Vouvray (wine)

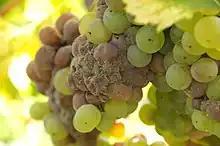
In favorable vintages, when the climate conditions encourage the development of noble rot "(example pictured)", the sweet wine styles of Vouvray will often have immense aging potential and longevity.

Vouvrays are known for their longevity and aging potential, particularly if the vintage was favorable. Some wines, most notably the sweeter "Moelleux" styles, have the potential to age and develop in the bottle for several decades to a century. While modern producers are contributing to making examples more approachable to drink while young, some premium examples still made in the traditionally high acid style will often need 3 to 7 years of bottle age before the acidity tones down. Dry or "Sec" examples from favorable vintages can have the potential to age for 15–20 years or more but many are ready to drink within 4 or 5 years after vintage. Sparkling Vouvrays tend not to have the same aging potential as their still wine counterparts or vintage dated Champagne and are usually meant to be consumed within 3 years of vintage or, for non-vintage bottling, soon after purchase.